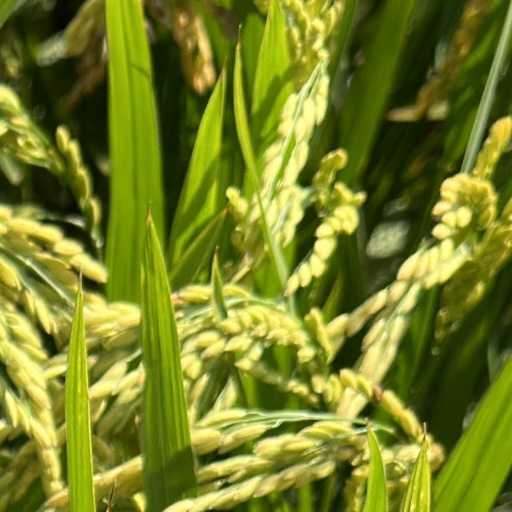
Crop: rice